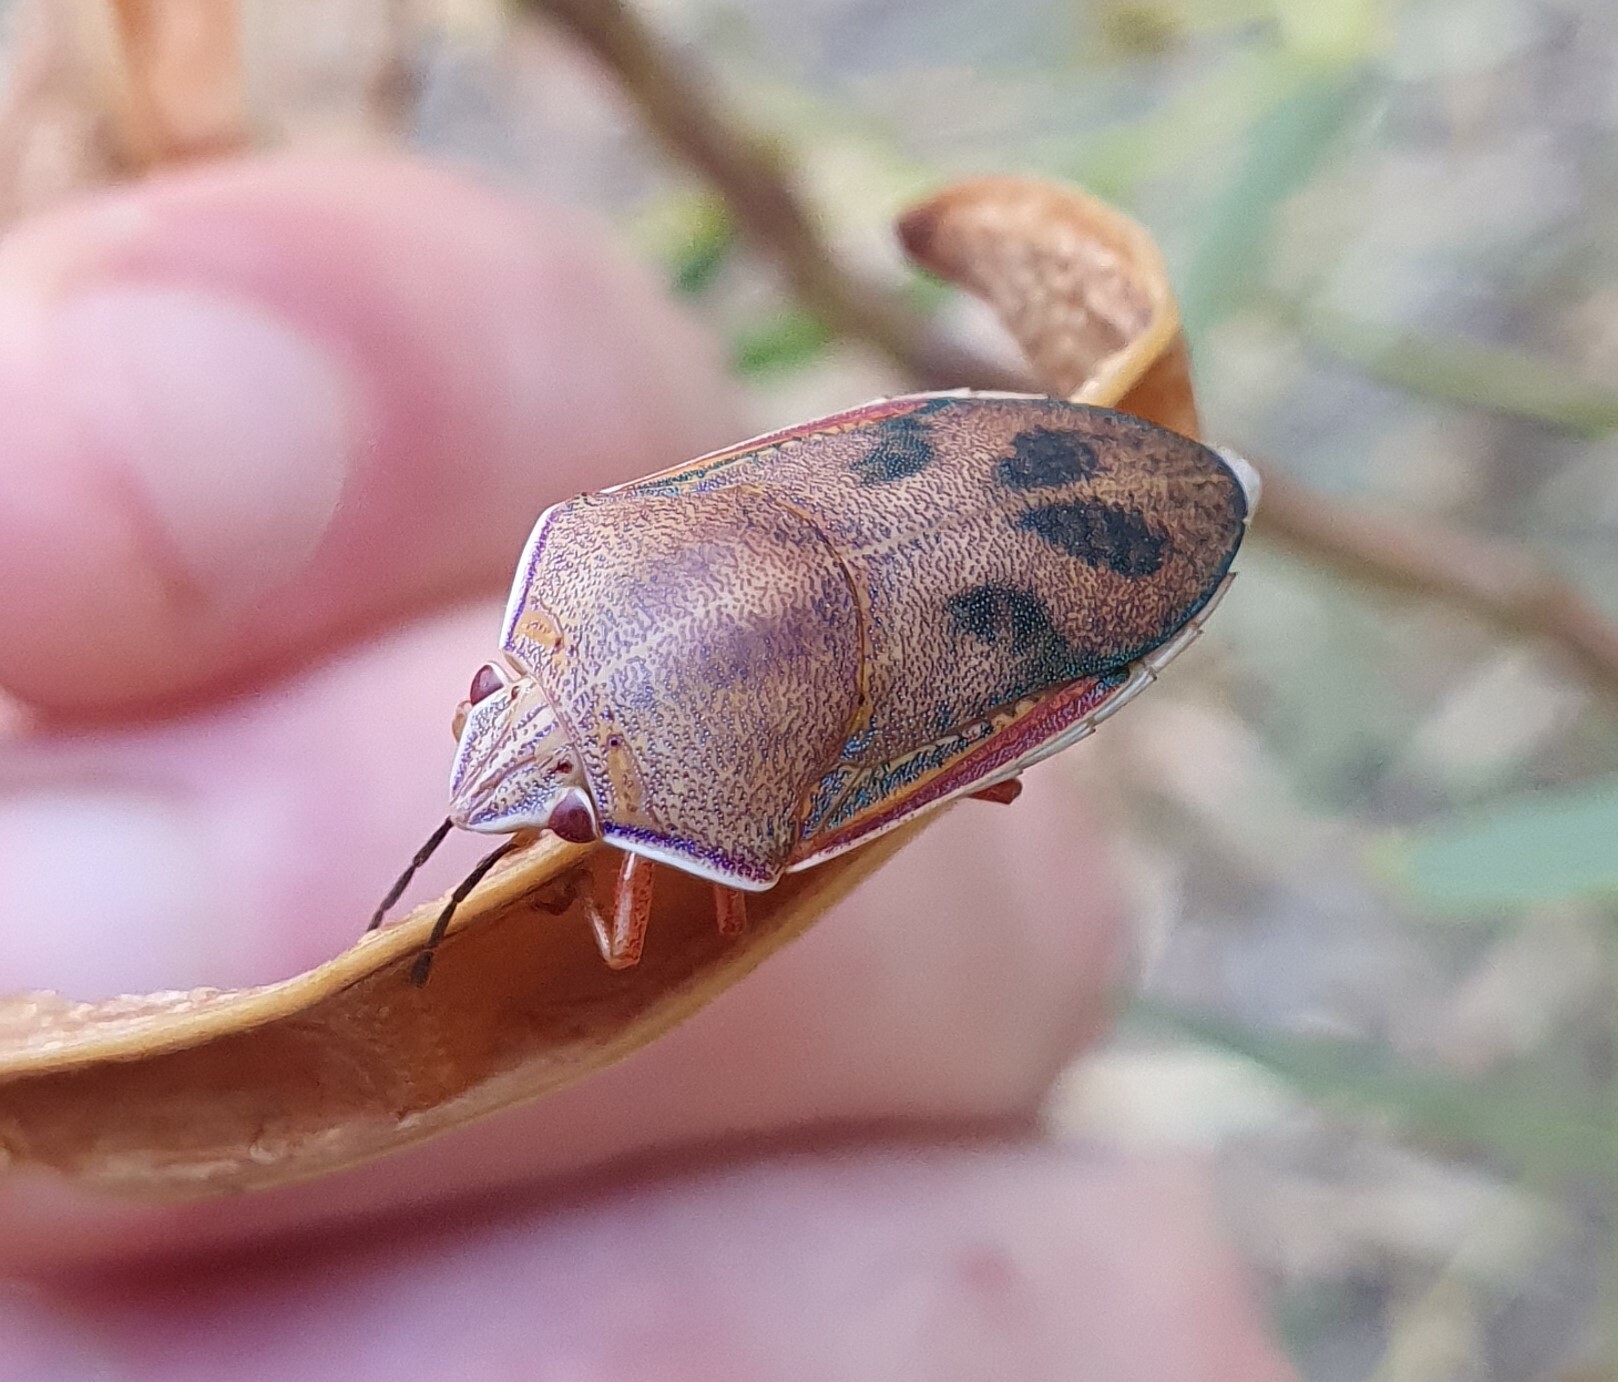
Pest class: occasional_pest